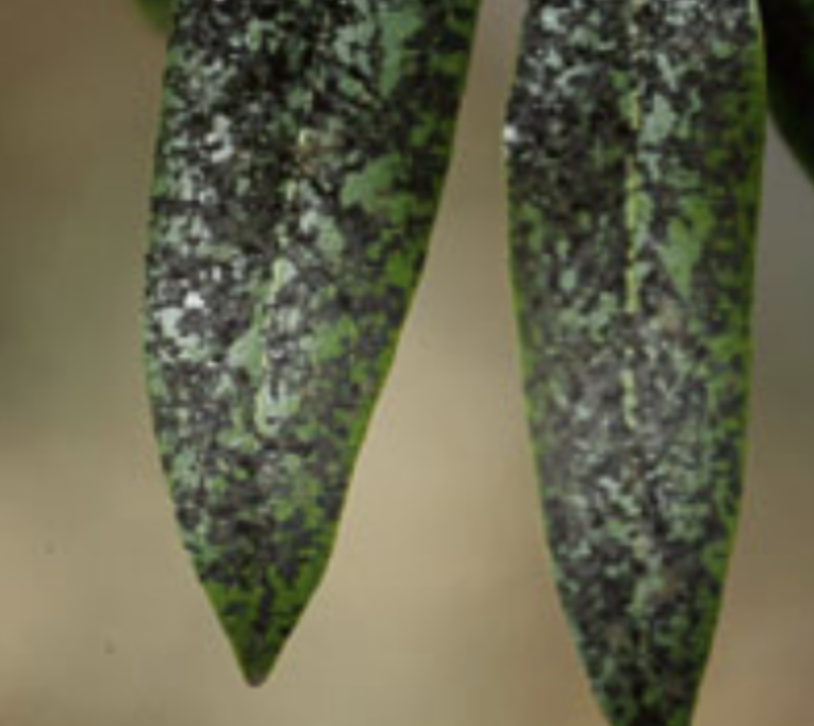
Label: sooty_mold